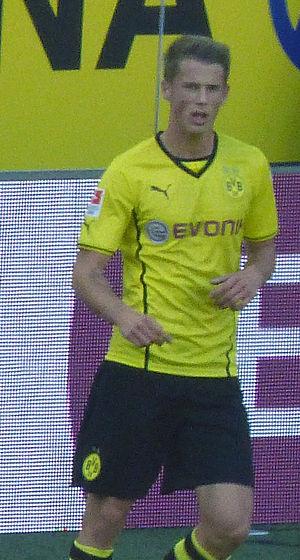
Erik Durm, né le 12 mai 1992 à Pirmasens, est un footballeur allemand. Il évolue au poste de défenseur latéral gauche à l'Eintracht Francfort.